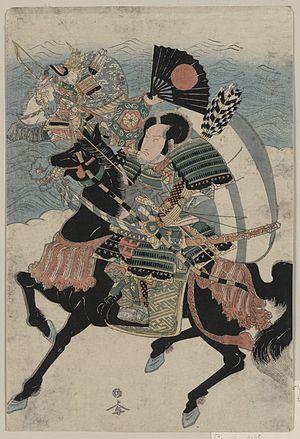
Taira no Atsumori est un samouraï, fameux pour sa mort prématurée en un combat singulier. Au cours de la bataille d'Ichi-no-Tani, Atsumori attaque Kumagai Naozane, un allié des Minamoto, et est tué. Kumagai a un fils du même âge qu'Atsumori. Le grand remords de Kumagai tel que rapporté dans le Heike monogatari, associé à sa prise de vœux sacerdotale, explique que cet événement autrement banal est devenu connu pour la tragédie qu'il représente.
Kumagai Naozane était un samouraï de la fin de l'ère Heian qui doit sa célébrité à un incident de la guerre de Gempei relaté dans un passage célèbre du Heike monogatari, qui fit ensuite le sujet de pièces de théâtre nô et de kabuki.